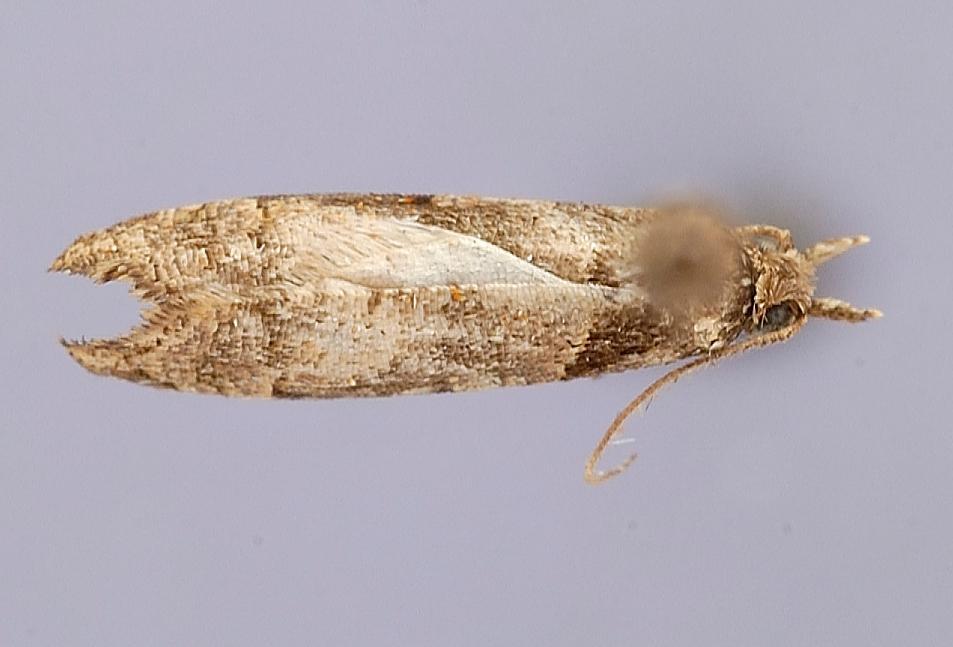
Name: Anopina salvadorana
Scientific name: Anopina salvadorana Brown & Powell, 2000
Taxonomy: Animalia, Arthropoda, Insecta, Lepidoptera, Tortricidae
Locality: Cerro Miramundo, 2300 m, El Salvador
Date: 11 Jan 1969